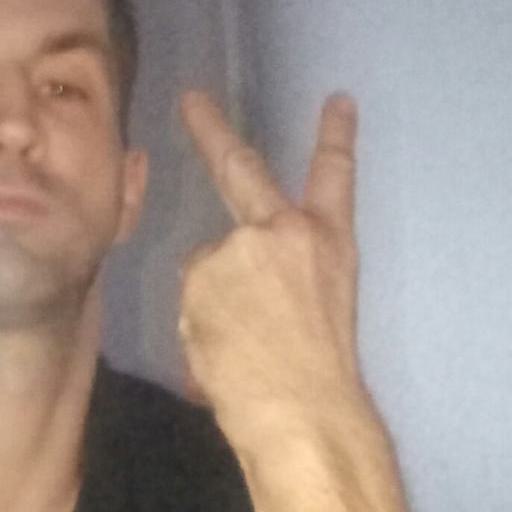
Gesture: peace_inverted